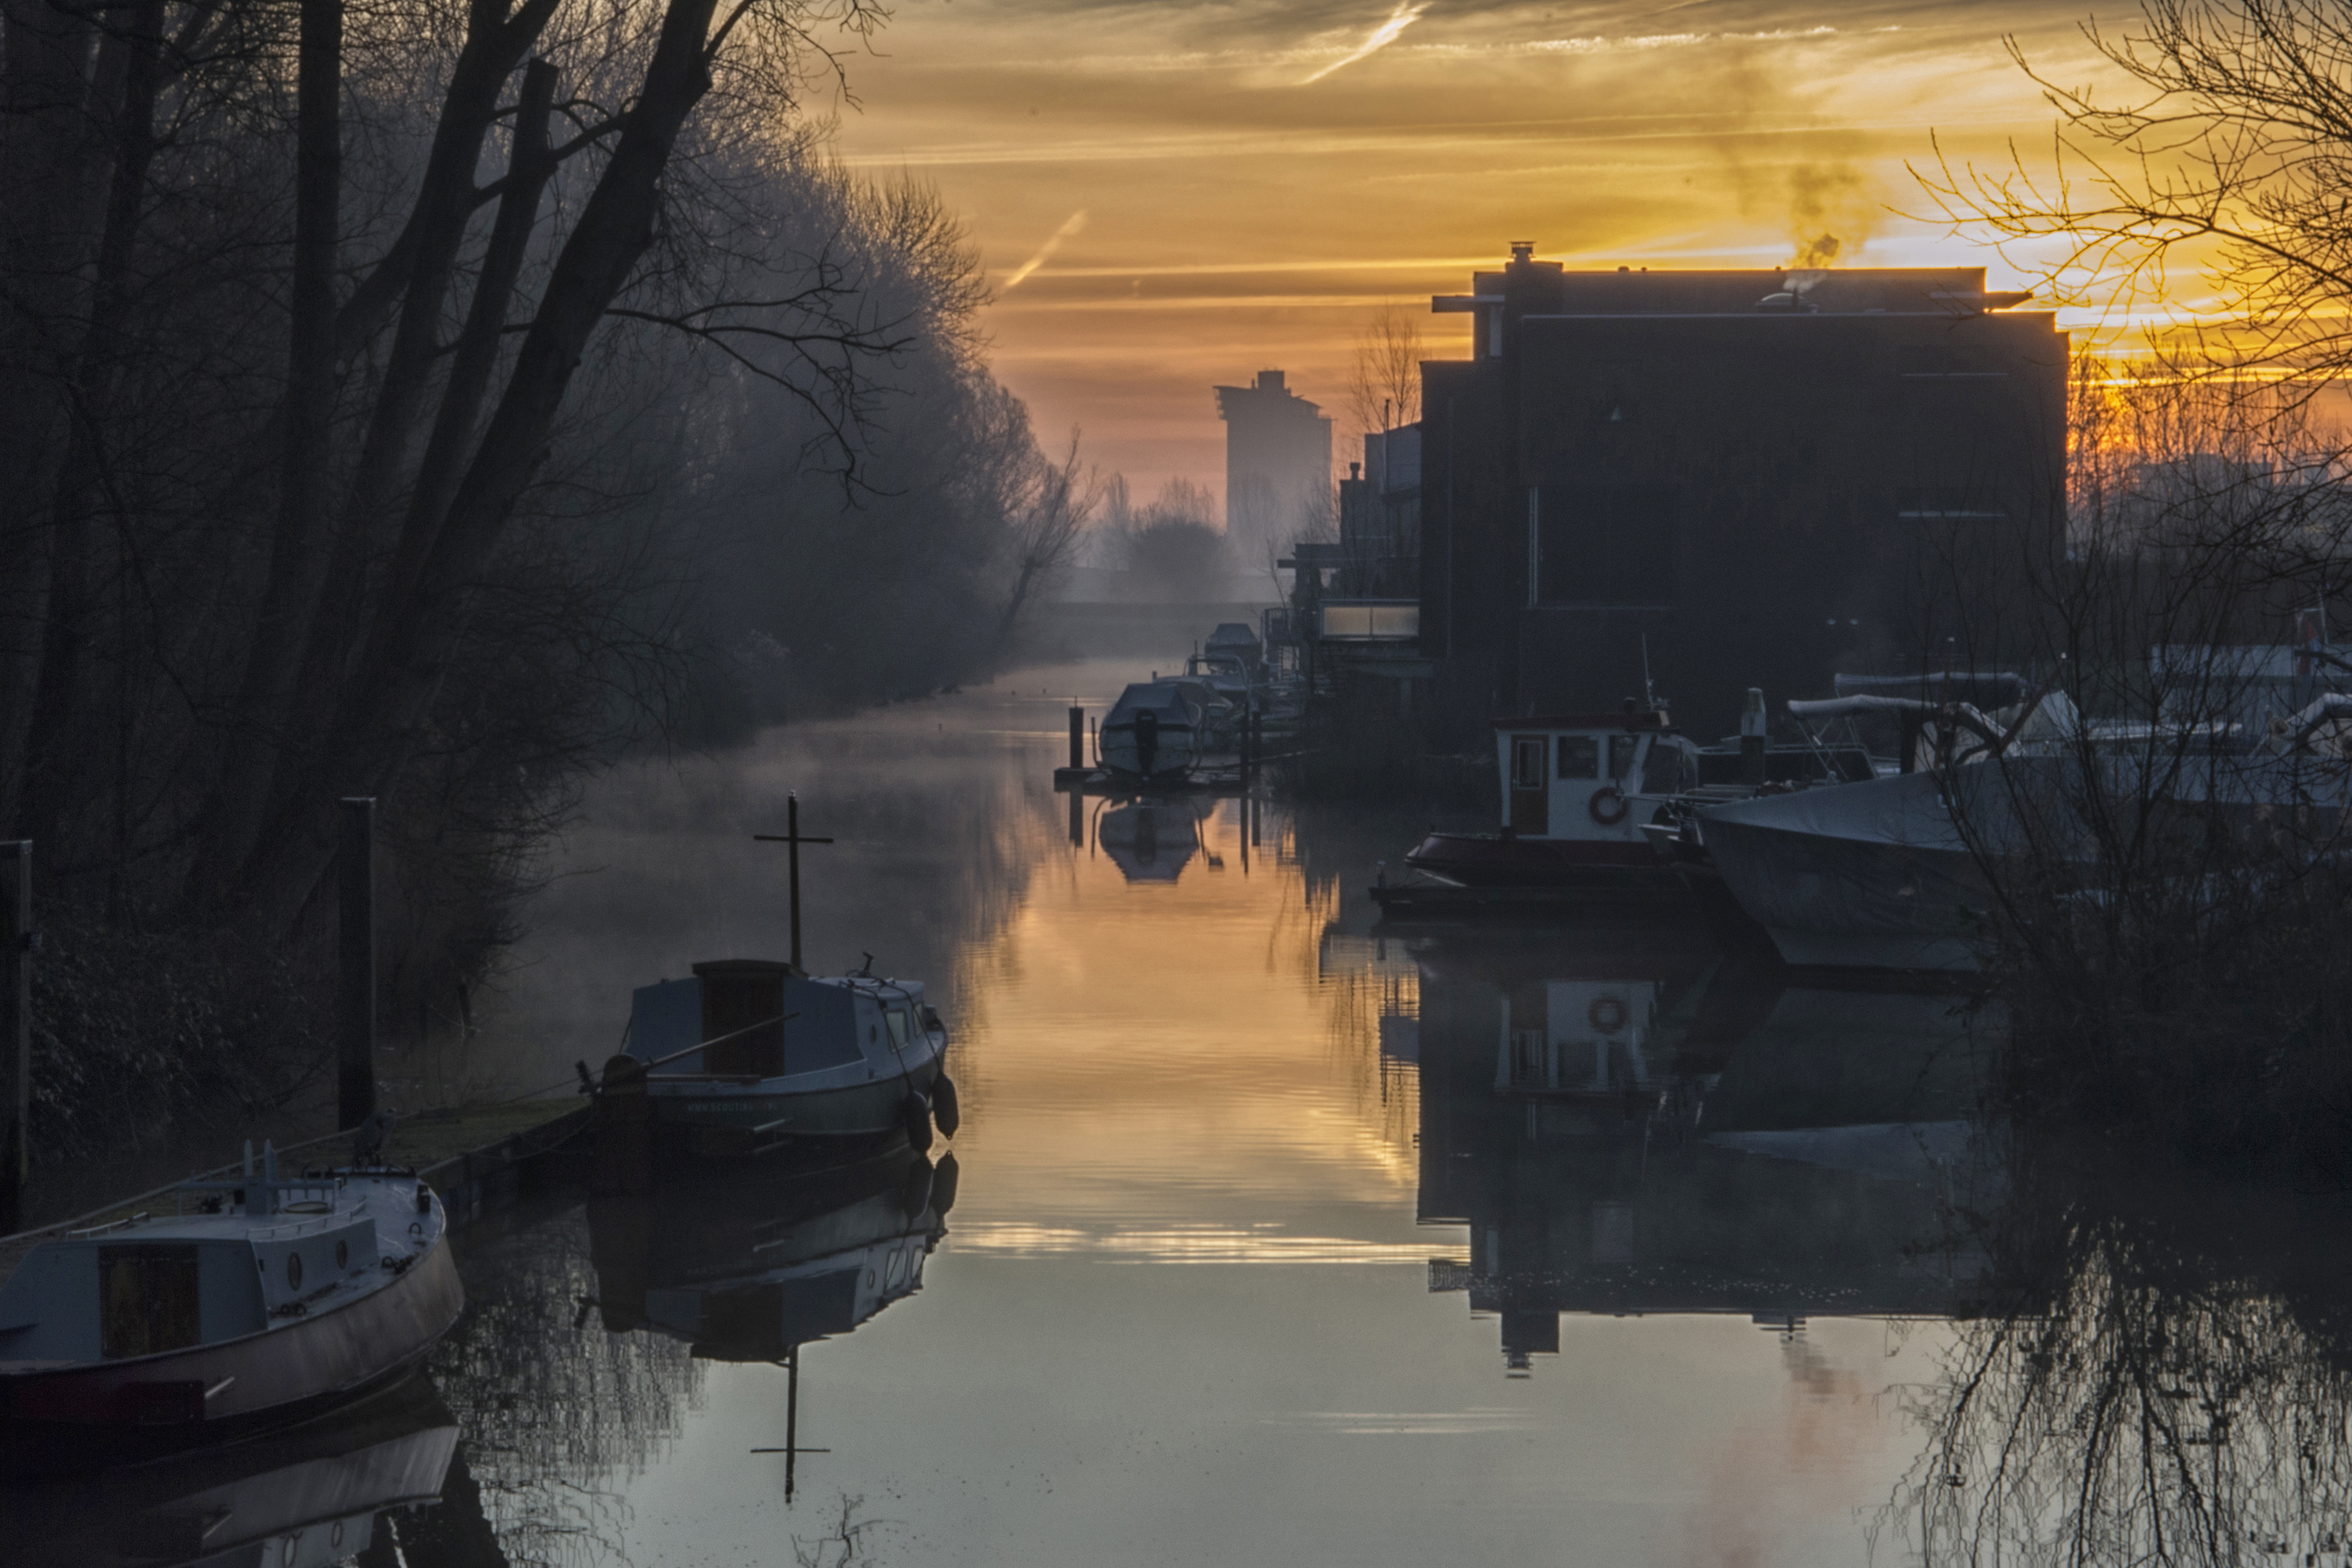
nature, outdoor, snow, winter, sunrise, sunset, mist, photography, morning, dawn, river, canal, dusk, evening, reflection, weather, nikon, season, waterway, nederland, netherlands, zuidholland, outdoorphotography, rivier, paulvandevelde, pdvandevelde, padagudaloma, natuurfotografie, dordrecht, biesbosch, tegenlicht, hollandse, vlij, hdrnederlandinfotos, atmospheric phenomenon